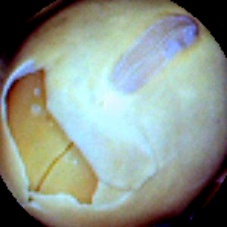
Label: Skin-damaged